John Marrant

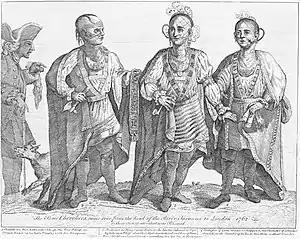
Three Cherokee, 1762

At the age of 13, about 1768, Marrant and a friend went to hear Methodist preacher George Whitefield, who was active in the South during the Great Awakening. He experienced a dramatic conversion, falling to the floor in a faint or illness. Unable to move or speak for half an hour, he was carried from the meeting to his home. Doctors were called, but he refused medicine. He got better by studying the Bible, but his steadfastness to Biblical study was troubling to his family. It was about this time that his family became concerned about some bizarre behavior by Marrant. They treated him as if he was mentally unstable. After disagreements with his family about religion, he left home, and wandered into a forest outside the city, relying on God to feed and protect him.